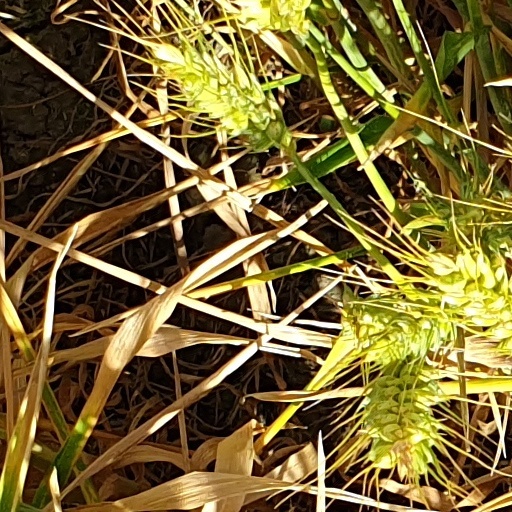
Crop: wheat